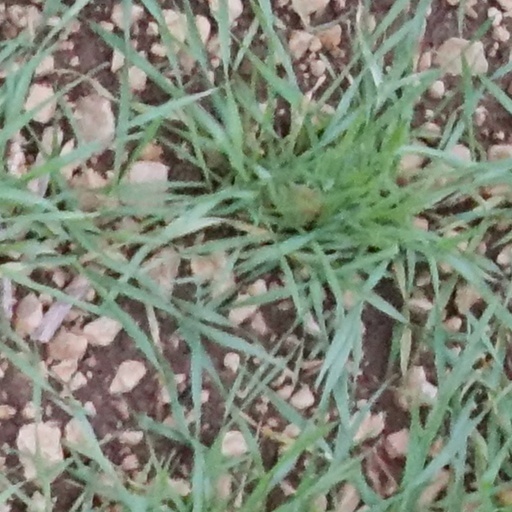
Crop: wheat